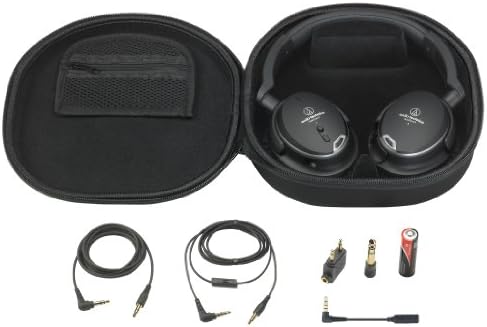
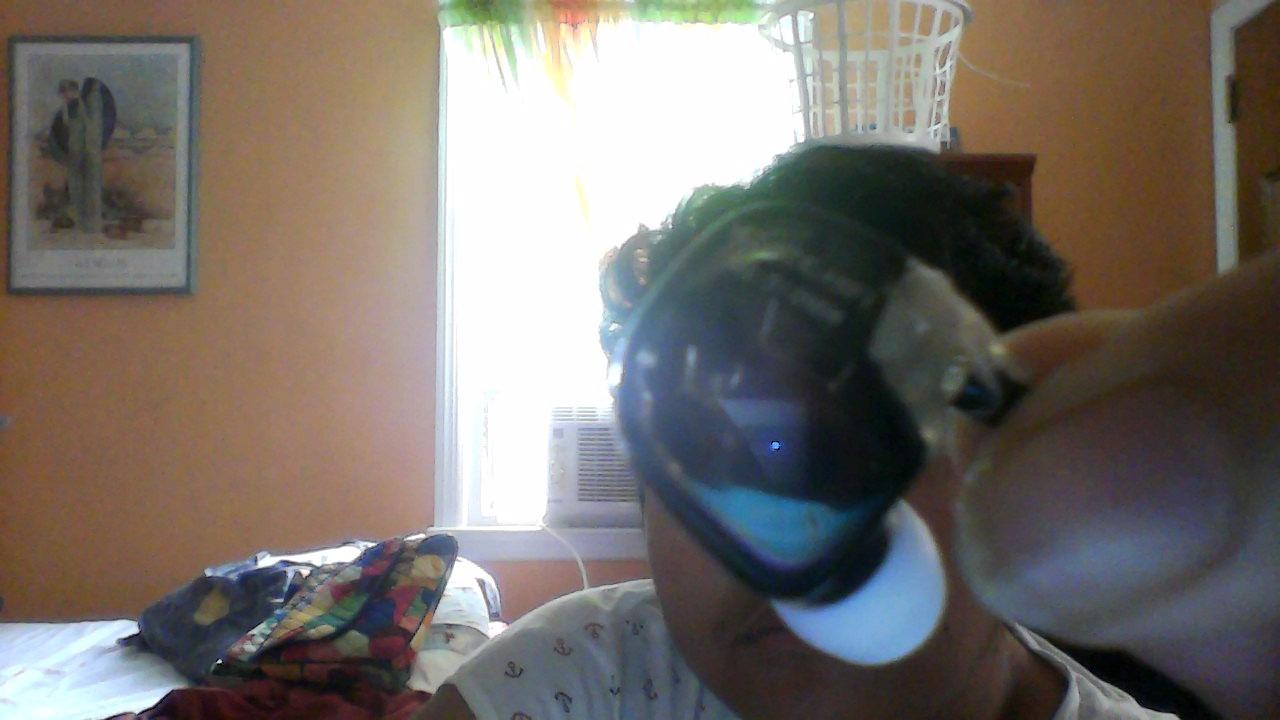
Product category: headphones
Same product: no